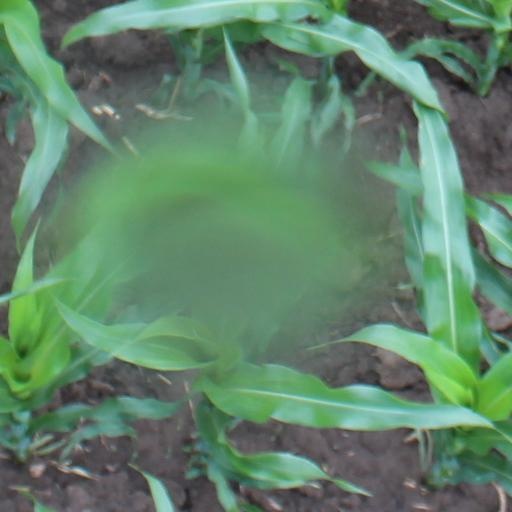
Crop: maize; corn